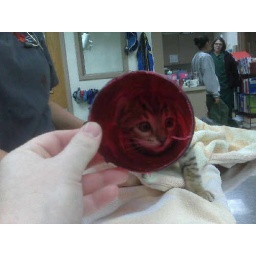
Kitten stuck in water bottle